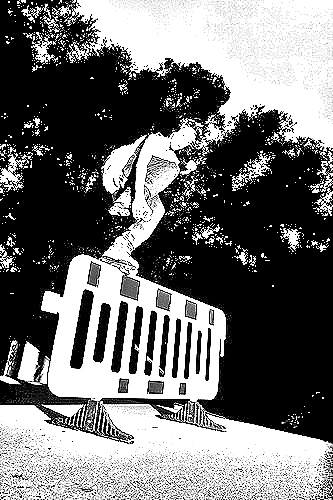
Portrait style: Sketch Portrait